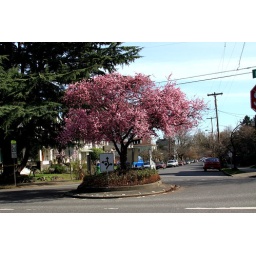
a tree in the road